WHYN (AM)

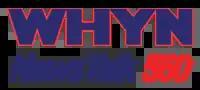
Logo under the "NewsTalk 560" branding

WHYN continued as a Top 40 station until young listeners began switching to FM for contemporary music. Automated FM station 102.1 WAQY (branded "Wacky Radio") went on the air in 1972 and took some of WHYN's audience. Jim Rising (James Marshall) was WAQY's first program director (circa 1976) after it began live programming. Rising came over from WHYN, where he had been the station's morning host, to program WAQY. He brought along WHYN's Johnny (Bekish) Michaels to be one of the DJs on WAQY.